Microwave oven

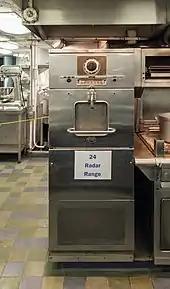
Raytheon RadaRange aboard the NS "Savannah" nuclear-powered cargo ship, installed circa 1961

In 1945, the heating effect of a high-power microwave beam was independently and accidentally discovered by Percy Spencer, an American self-taught engineer from Howland, Maine. Employed by Raytheon at the time, he noticed that microwaves from an active radar set he was working on started to melt a candy bar he had in his pocket. The first food deliberately cooked by Spencer was popcorn, and the second was an egg, which exploded in the face of one of the experimenters.